76th Air Refueling Squadron

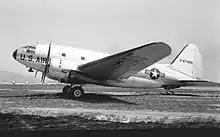
Curtiss C-46D

The squadron was once again activated as a reserve unit under Air Defense Command at Orlando Air Force Base, Florida on 15 July 1947. It was again assigned to the 435th Troop Carrier Group, located at Morrison Field, Florida. The squadron was nominally a Curtiss C-46 Commando unit, but it is not clear to what extent it was equipped with tactical aircraft while at Orlando.